Billy Eagle

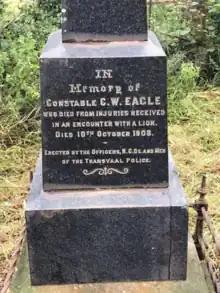
Grave of Billy Eagle, Fort Edward

His death was a local sensation in the Transvaal, and the local newspaper, the Zoutpansberg Review, wrote: ""His wonderful intrepidity and tenacity is almost the sole topic of conversation in the Zoutpansberg, and his comrades of the Transvaal Police mourn the loss of one of the bravest men who ever donned the uniform.""